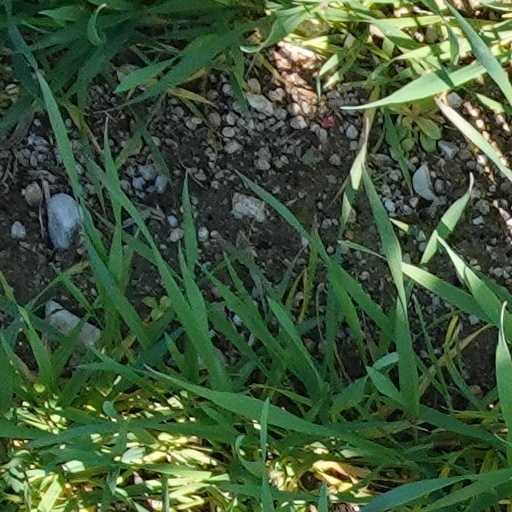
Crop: wheat